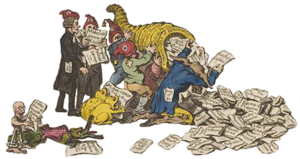
Joseph Johnson est un éditeur anglais. Ses publications traitent une vaste variété de genres, opinions et avis sur les importants sujets du jour. Johnson est connu en publiant les œuvres des penseurs radicaux comme Mary Wollstonecraft, William Godwin, et Joel Barlow, et aussi les rebelles religieux comme Joseph Priestley, Anna Laetitia Barbauld, and Gilbert Wakefield.